Burial at sea

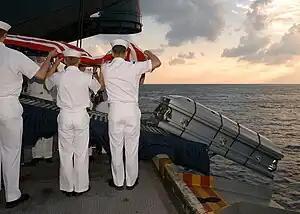
A burial at sea on , May 19, 2004

Burial at sea is the disposal of human remains in the ocean, normally from a ship, boat or aircraft. It is regularly performed by navies, and is done by private citizens in many countries. Burial-at-sea services are conducted at many different locations and with many different customs, either by ship or by aircraft. Usually, either the captain of the ship or aircraft or a religious representative (of the deceased's religion or the state religion) performs the ceremony.